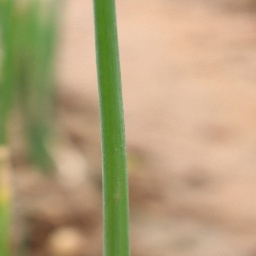
Label: healthy